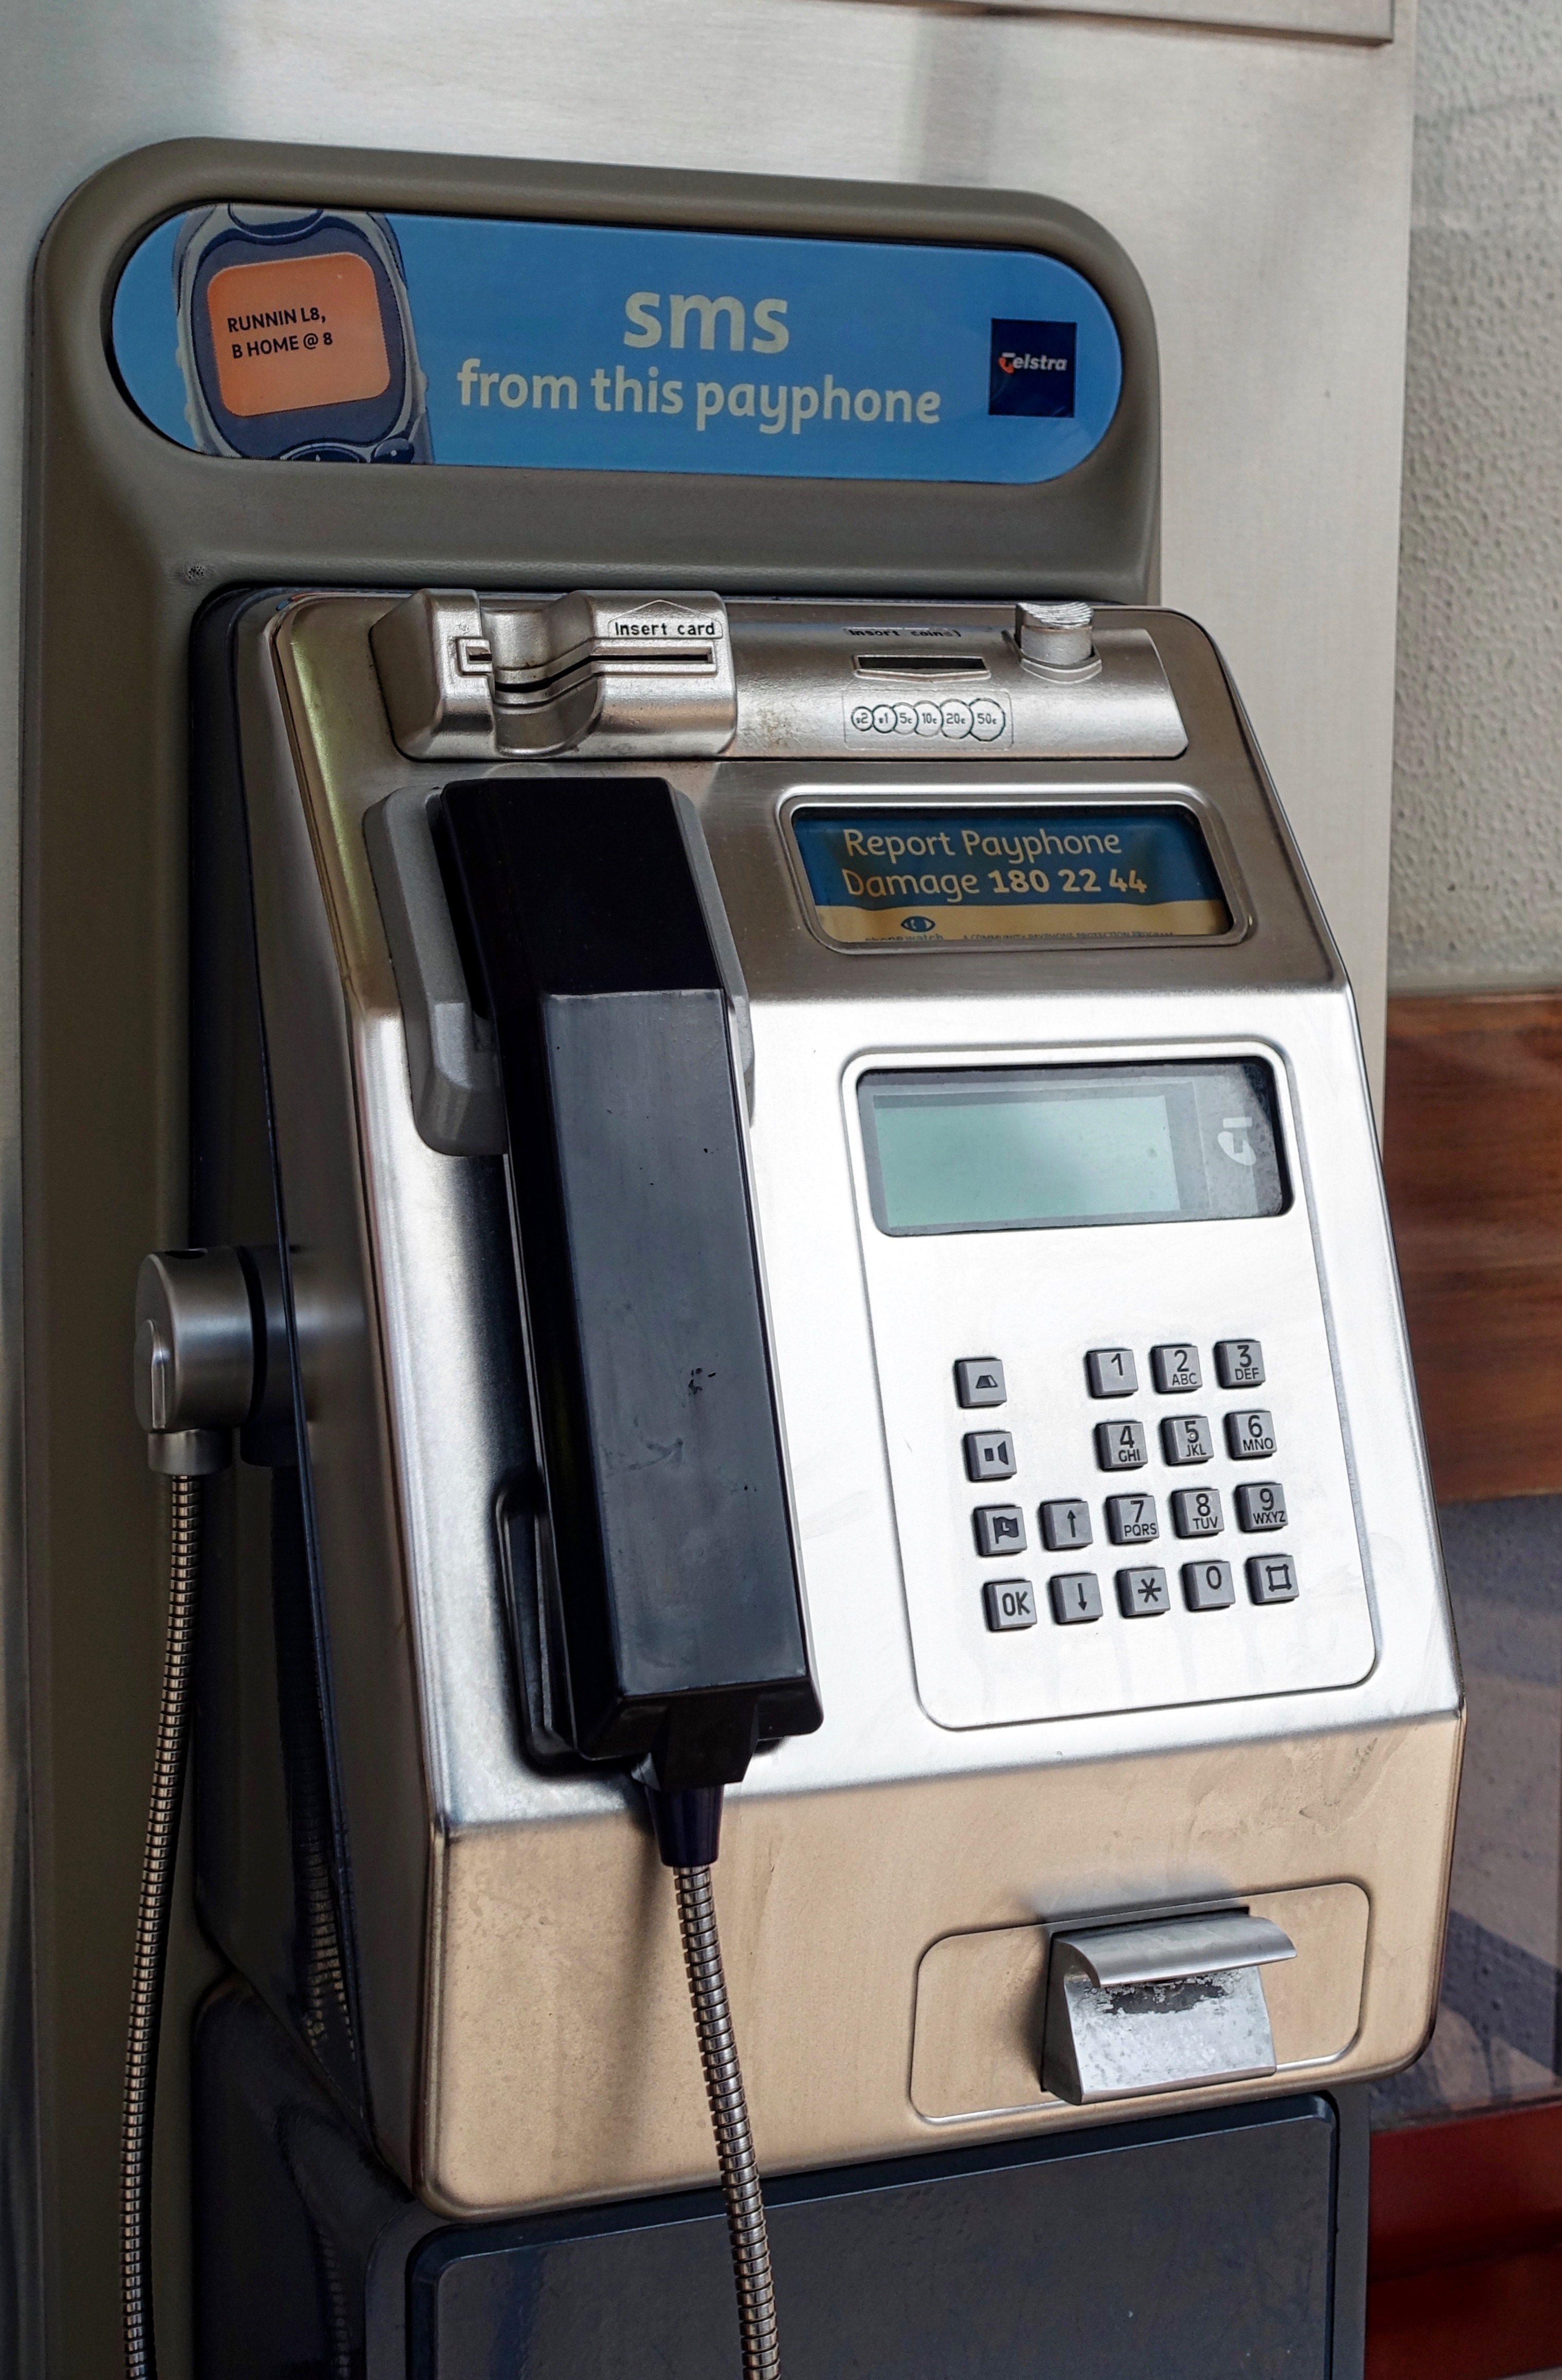
phone, money, telephone, machine, cash, communications, call, payphone, handset, communicate, telecommunication